Royal Military Band "Johan Willem Friso"

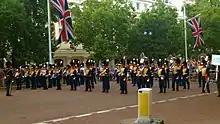
The band on The Mall in London, 22 June 2015.

The Royal Military Band "Johan Willem Friso" serves primarily as the musical accompaniment at military events and ceremonial occasions within and outside the armed forces. Its musicians give concerts, tattoos and shows at home and abroad. The band provides musical support to the Grenadiers' and Rifles Guard Regiment alongside the Traditional Corps of Drums of the Grenadier Regiment and the Rifles' Guards Regiment Drum and Bugle Corps (both formations staffed by veterans and reservists), due to the few number of military bands in active service in the Dutch Army, moreover it is assisted by the Veterans' Drum and Bugle Corps of the Johan Wilem Frisco Infantry Regiment. Aside from being the official band of the Grenadiers' and Rifles Guard Regiment it supports the activities of other regiments of the Army and of the Corps of Cadets, Koninklijke Militaire Academie, alternately with the brass bands of the RNA.